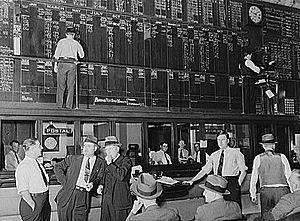
La Bourse du Coton de Memphis est située dans le centre-ville de Memphis, Tennessee, États-Unis, à l'angle de la Rue de la Façade et de l'Avenue Union. Elle a été fondée en 1874 dans le sillage de la croissance du marché du coton à Memphis, où le commerce était important après la Guerre Civile Américaine, qui avait entraîné de très fortes variations du prix du Coton.